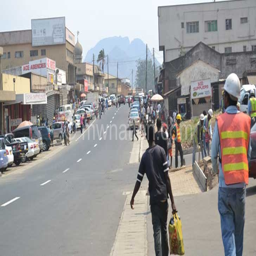
beautiful road betrayed by dilapidated buildings